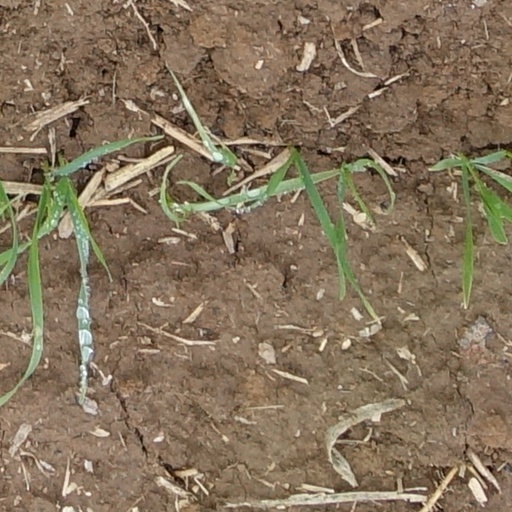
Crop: wheat